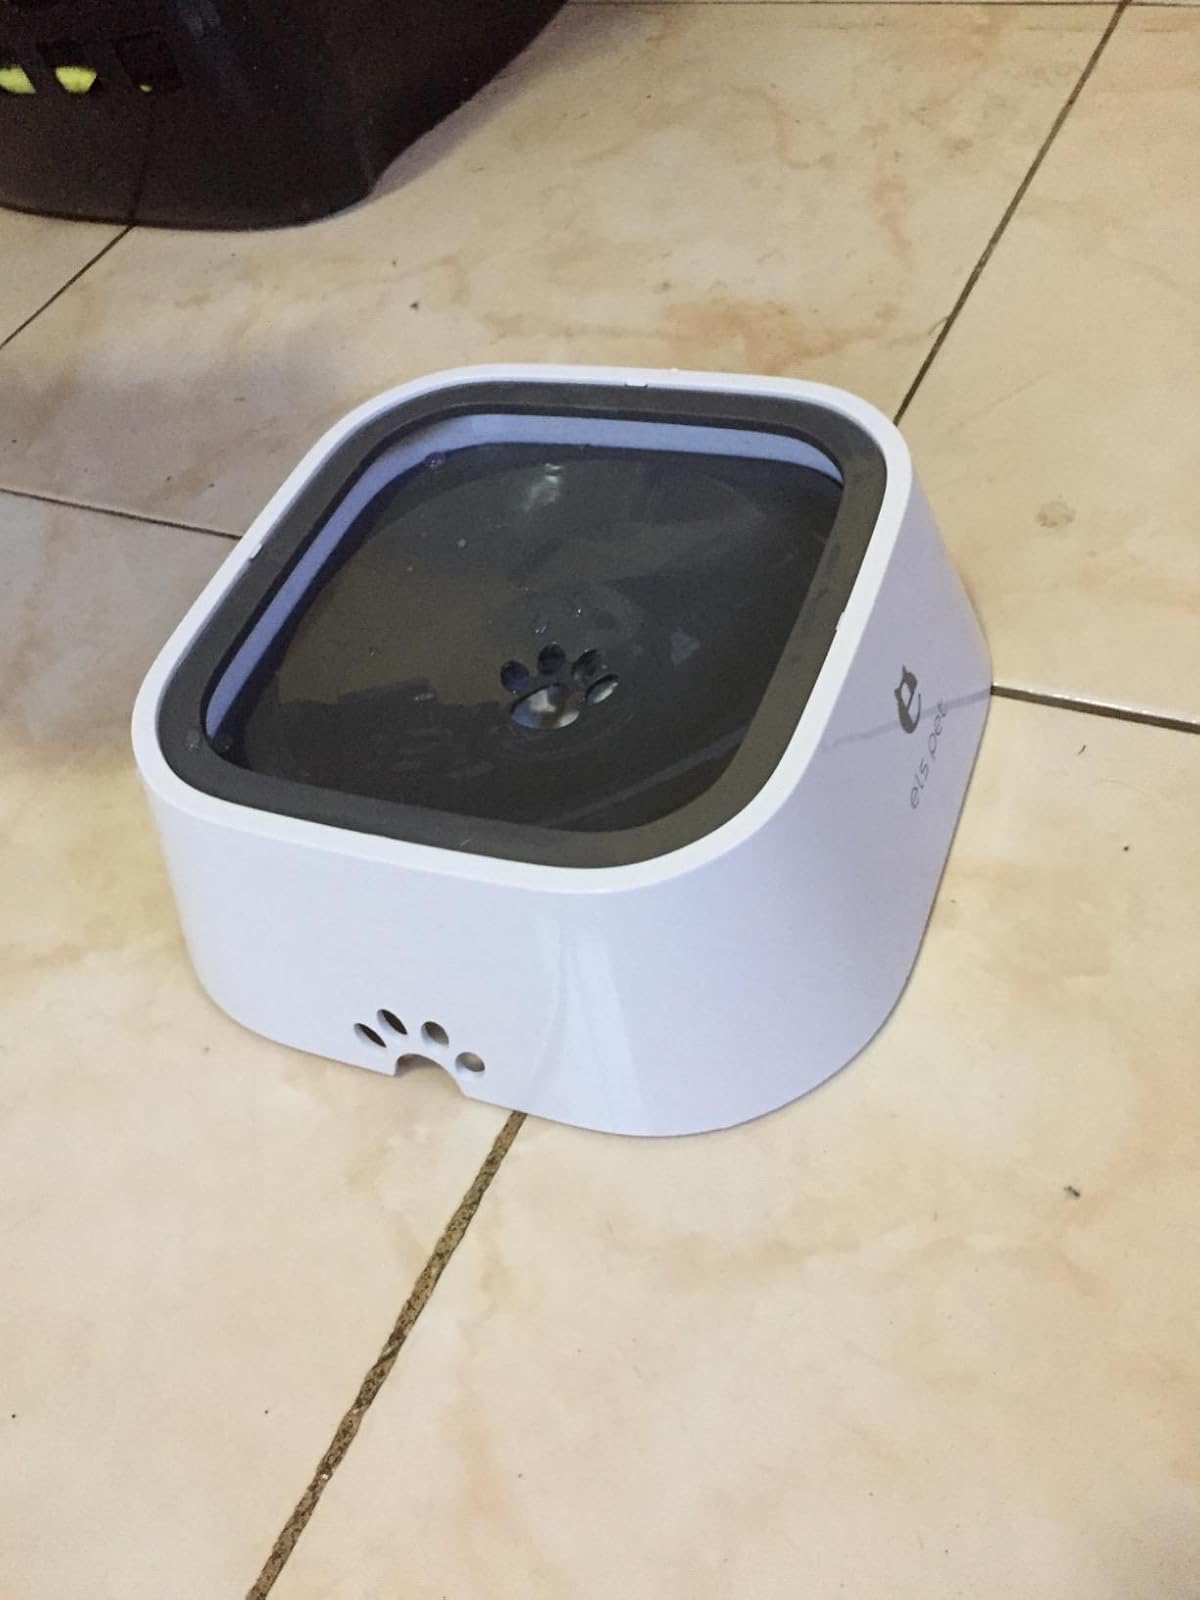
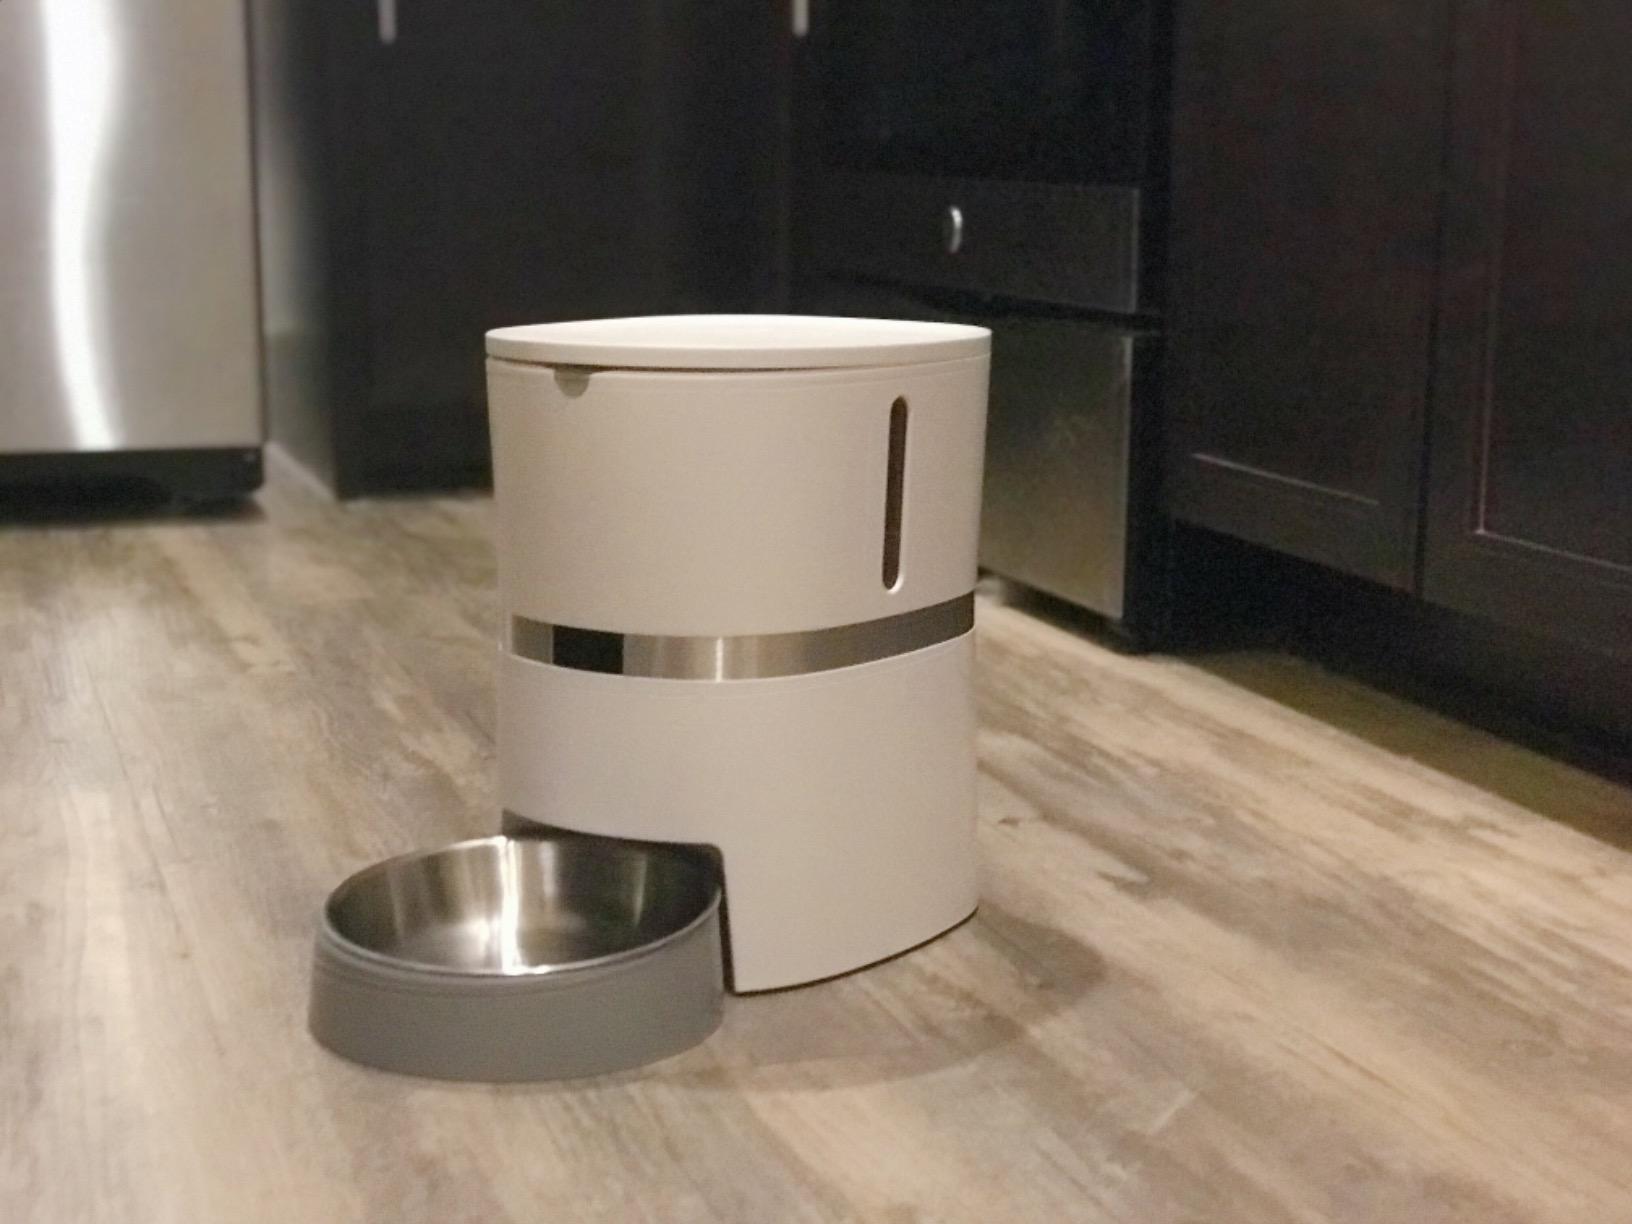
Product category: items_feeder
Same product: no